Students' union

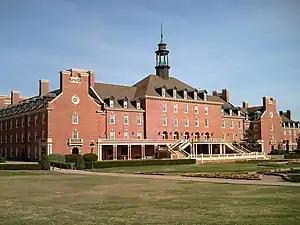
A students' union building at Oklahoma State University, which doubles as a student activity center.

As mentioned before universally the purpose of students' union or student government is to represent fellow students. Many times students' unions usually focusing on providing students with facilities, support, and services. Simple variations on just the name include the name differences between the United States (student government) and other countries (students' union or student association). Depending on the country there are different methods of representation compulsory education to Higher education or tertiary.